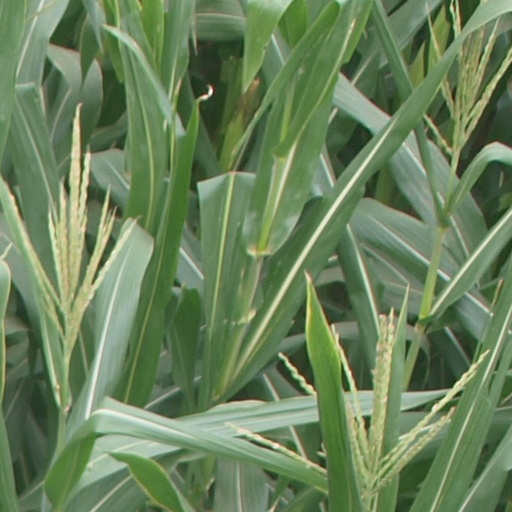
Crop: maize; corn